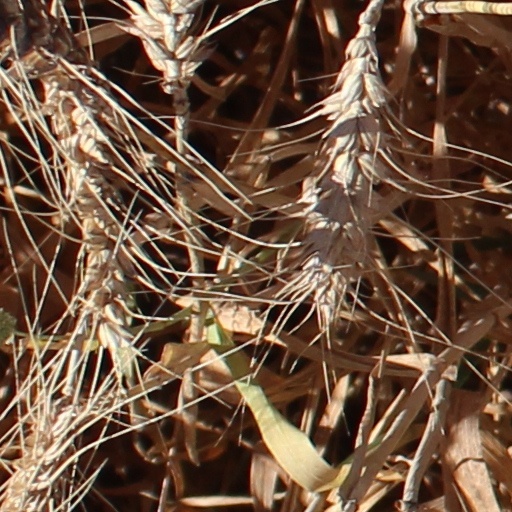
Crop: wheat